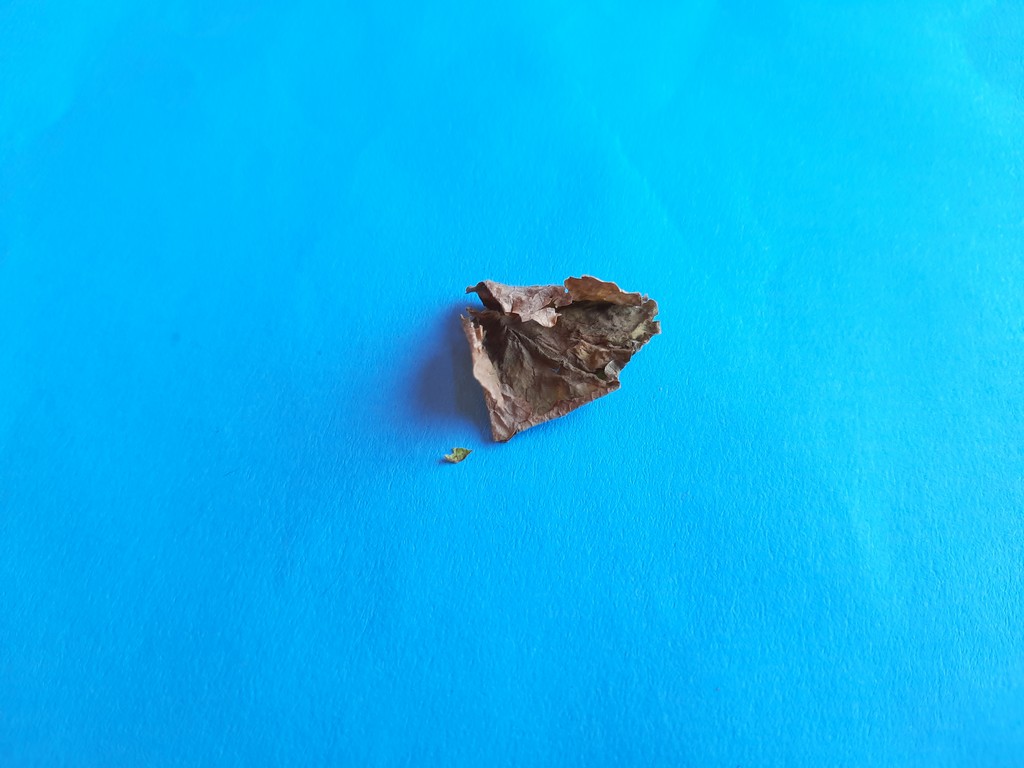
Label: Dried